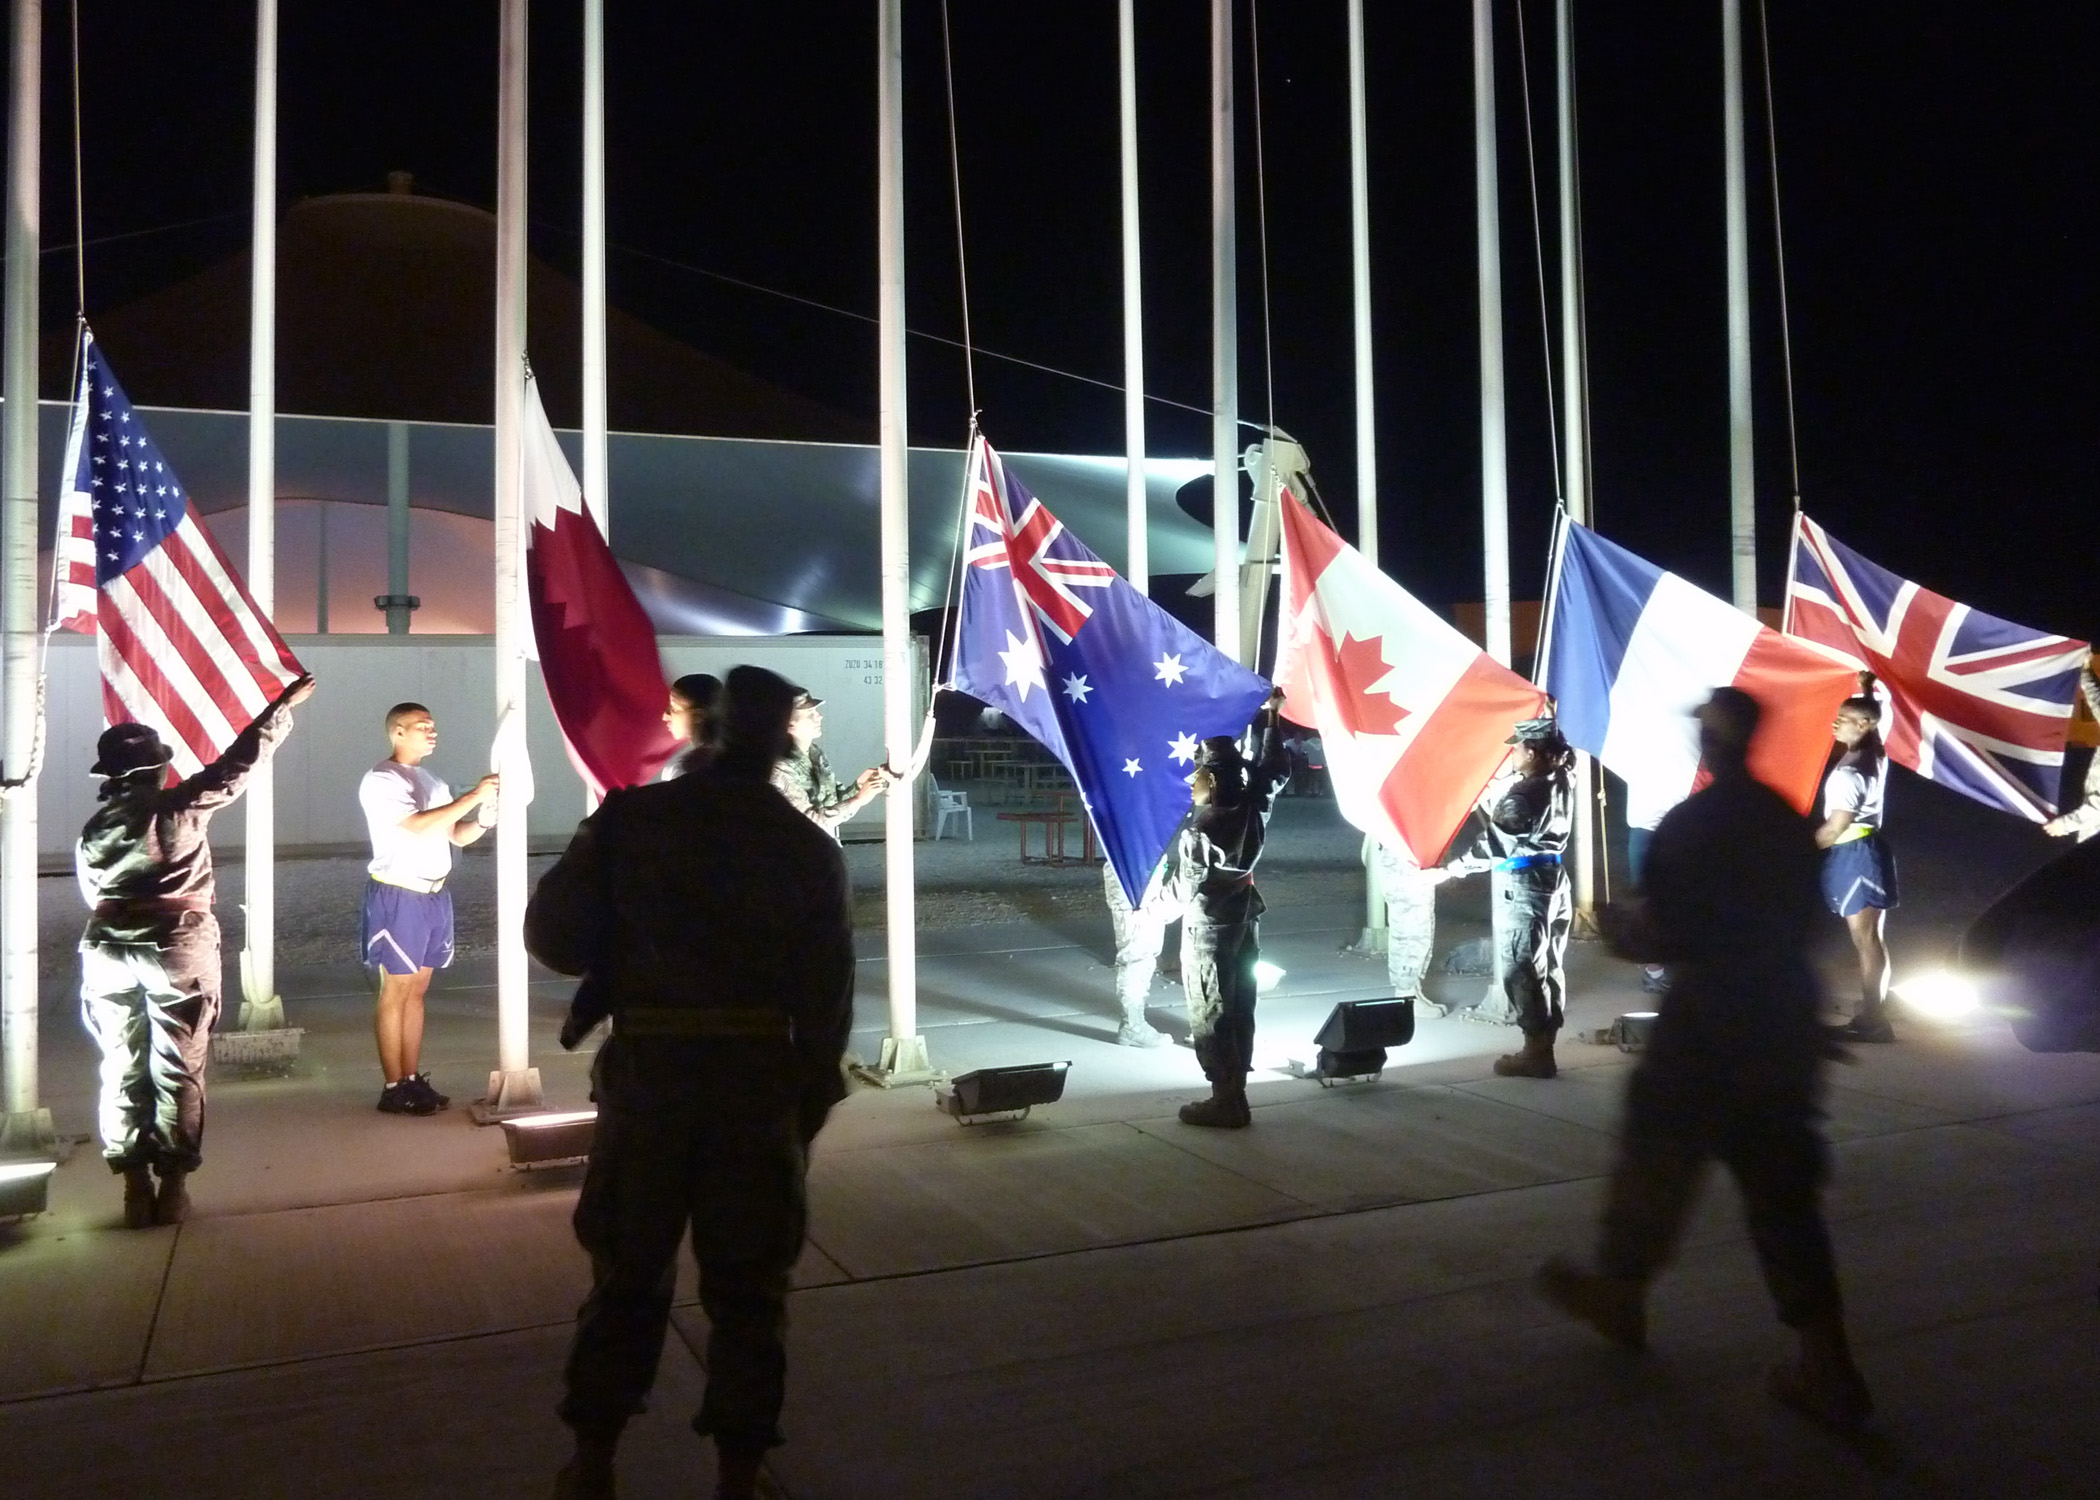
festival